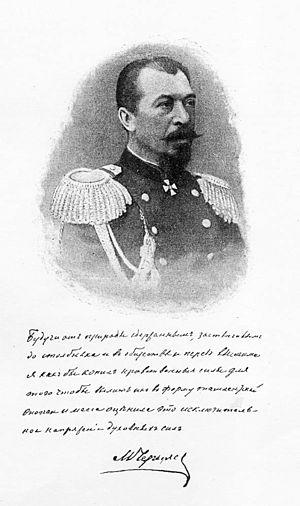
Mikhaïl Grigorievitch Tcherniaïev est un général russe qui mena, avec les généraux von Kaufmann et Skobeliev, la conquête russe de l'Asie centrale sous le règne d'Alexandre II.